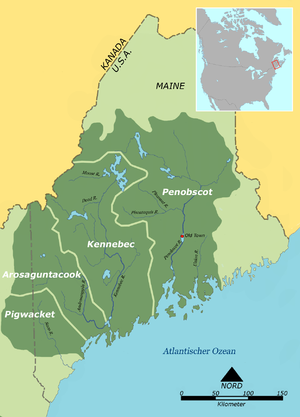
Les Pequawkets, étaient les Abénakis de l'Est ou apíkwahki, « terre creuse » sont un peuple amérindien aux États-Unis, sous-groupe du peuple abénaki qui vivait autrefois sur la rivière Saco au New Hampshire et au Maine. Pequawket est aussi le nom abénaki pour Fryeburg, et le nom abénaki pour Mont Kearsarge.
Les Abénaquis sont un peuple autochtone faisant partie de la famille linguistique et culturelle algonquienne.
Les Pentagouets ou Penawapskewis sont un peuple issu de la confédération « Wabanaki », les Pentagouets vivaient aux alentours de la baie de Penobscot et du fleuve Penobscot, dans le Maine, aux États-Unis. L'un de leurs principaux villages était situé à Pentagouet. Actuellement, cette tribu est une des plus peuplées de la Nouvelle-Angleterre. Elle occupe encore une partie de ses territoires ancestraux, à Oldtown, sur le fleuve Penobscot.